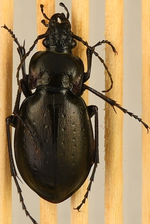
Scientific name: Carabus nemoralis nemoralis
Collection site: University of Notre Dame Environmental Research Center NEON (UNDE), plot UNDE_012